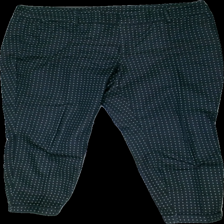
View: front
Type: Trousers
Category: Ladies
Brand: Not in the list
Brand text on label: Yessica
Colors: Black, White
Material: 77% cotton, 23% polyester
Pattern: Dots
Cut: Regular
Size: 44
Season: All
Price range: 50-100
Recommended usage: Reuse